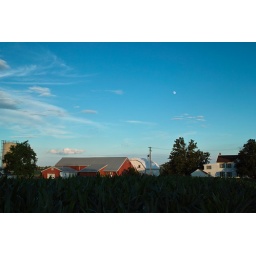
auto white balance changed to sunlight white balance in SPP3.5.2; standard color mode; minor edit of sliders